Giovanni Paisiello

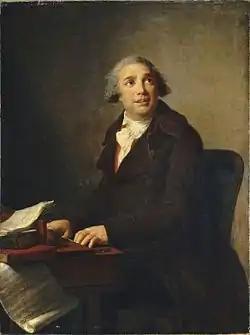
Paisiello at the clavichord, by Élisabeth Vigée Le Brun, 1791. The score is "Nina, o sia La pazza per amore".

Giovanni Paisiello (or Paesiello; 9 May 1740 – 5 June 1816) was an Italian composer of the Classical era, and was the most popular opera composer of the late 1700s. His operatic style influenced Mozart and Rossini.